Alfred Drury

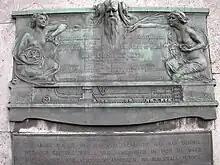
Blackwall Tunnel plaque (1897)

Alongside work on his exhibition pieces, Drury also began undertaking architectural commissions. In 1897, for example, he created a set of terracotta spandrels, representing Art and Design, for a coach builder's premises, now demolished, at Hammersmith in London and is thought to have completed other projects outside of London at this time for which records have been lost. He is known to have completed the two low-relief bronze plaques, featuring the head of a river god and female figures, installed to mark the opening of the Blackwall Tunnel in 1897. He collaborated with architect Inigo Thomas on a decorative scheme for the gardens at Barrow Court near Bristol. Tasked with providing sculptures for twelve pillars along a boundary wall, Drury carved a sequence of female heads from a baby to that of an old women to represent the months of the year from January to December.